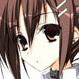
Portrait style: Anime Portrait